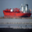
Label: ship